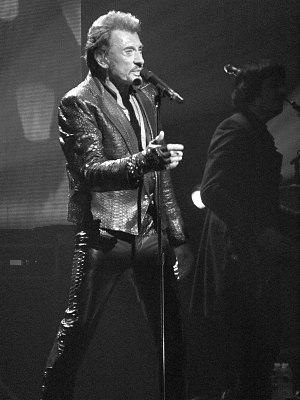
Le chanteur français Johnny Hallyday lors d'un concert au Beacon Theatre, le 7 octobre 2012.